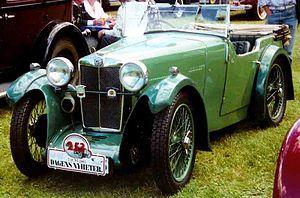
"La MG type D ""Midget"" est une voiture de sport produite par le constructeur anglais MG en 1931 et 1932. Elle utilise le moteur de la MG type M dans le châssis de la MG C-type et était seulement disponible en quatre places. Des 250 voitures produites, il y eut 208 randonneuses ouvertes, 37 berlinettes et cinq châssis furent habillés par des carrossiers extérieurs.
Carbodies Limited était une société anglaise, basée à Holyhead Road à Coventry. Elle débute son activité en tant que carrossier, et nommée à présent The London Taxi Company est surtout connue pour sa production de taxis londoniens.